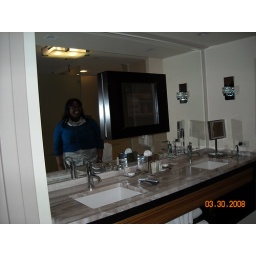
Denise and a TV in the bathroom mirror